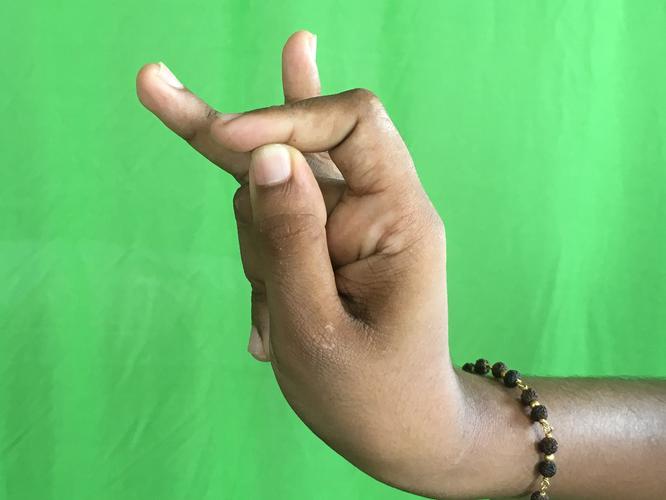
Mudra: Katakamukha_3
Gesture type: single_hand